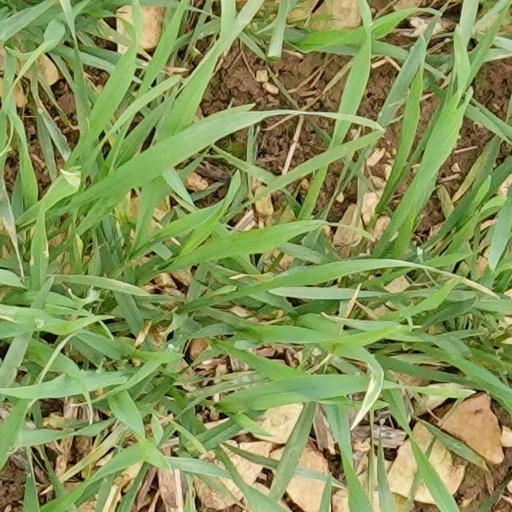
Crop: wheat